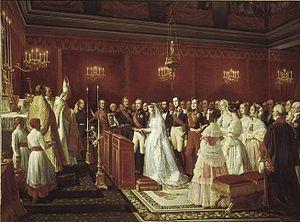
Louis Charles Philippe Raphaël d’Orléans, né le 25 octobre 1814 à Paris et mort le 26 juin 1896 à Versailles, est un prince français, fils puîné du roi des Français Louis-Philippe Iᵉʳ, duc de Nemours, lieutenant-général de l’armée royale sous la Restauration et membre de la Chambre des pairs.